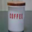
Label: can